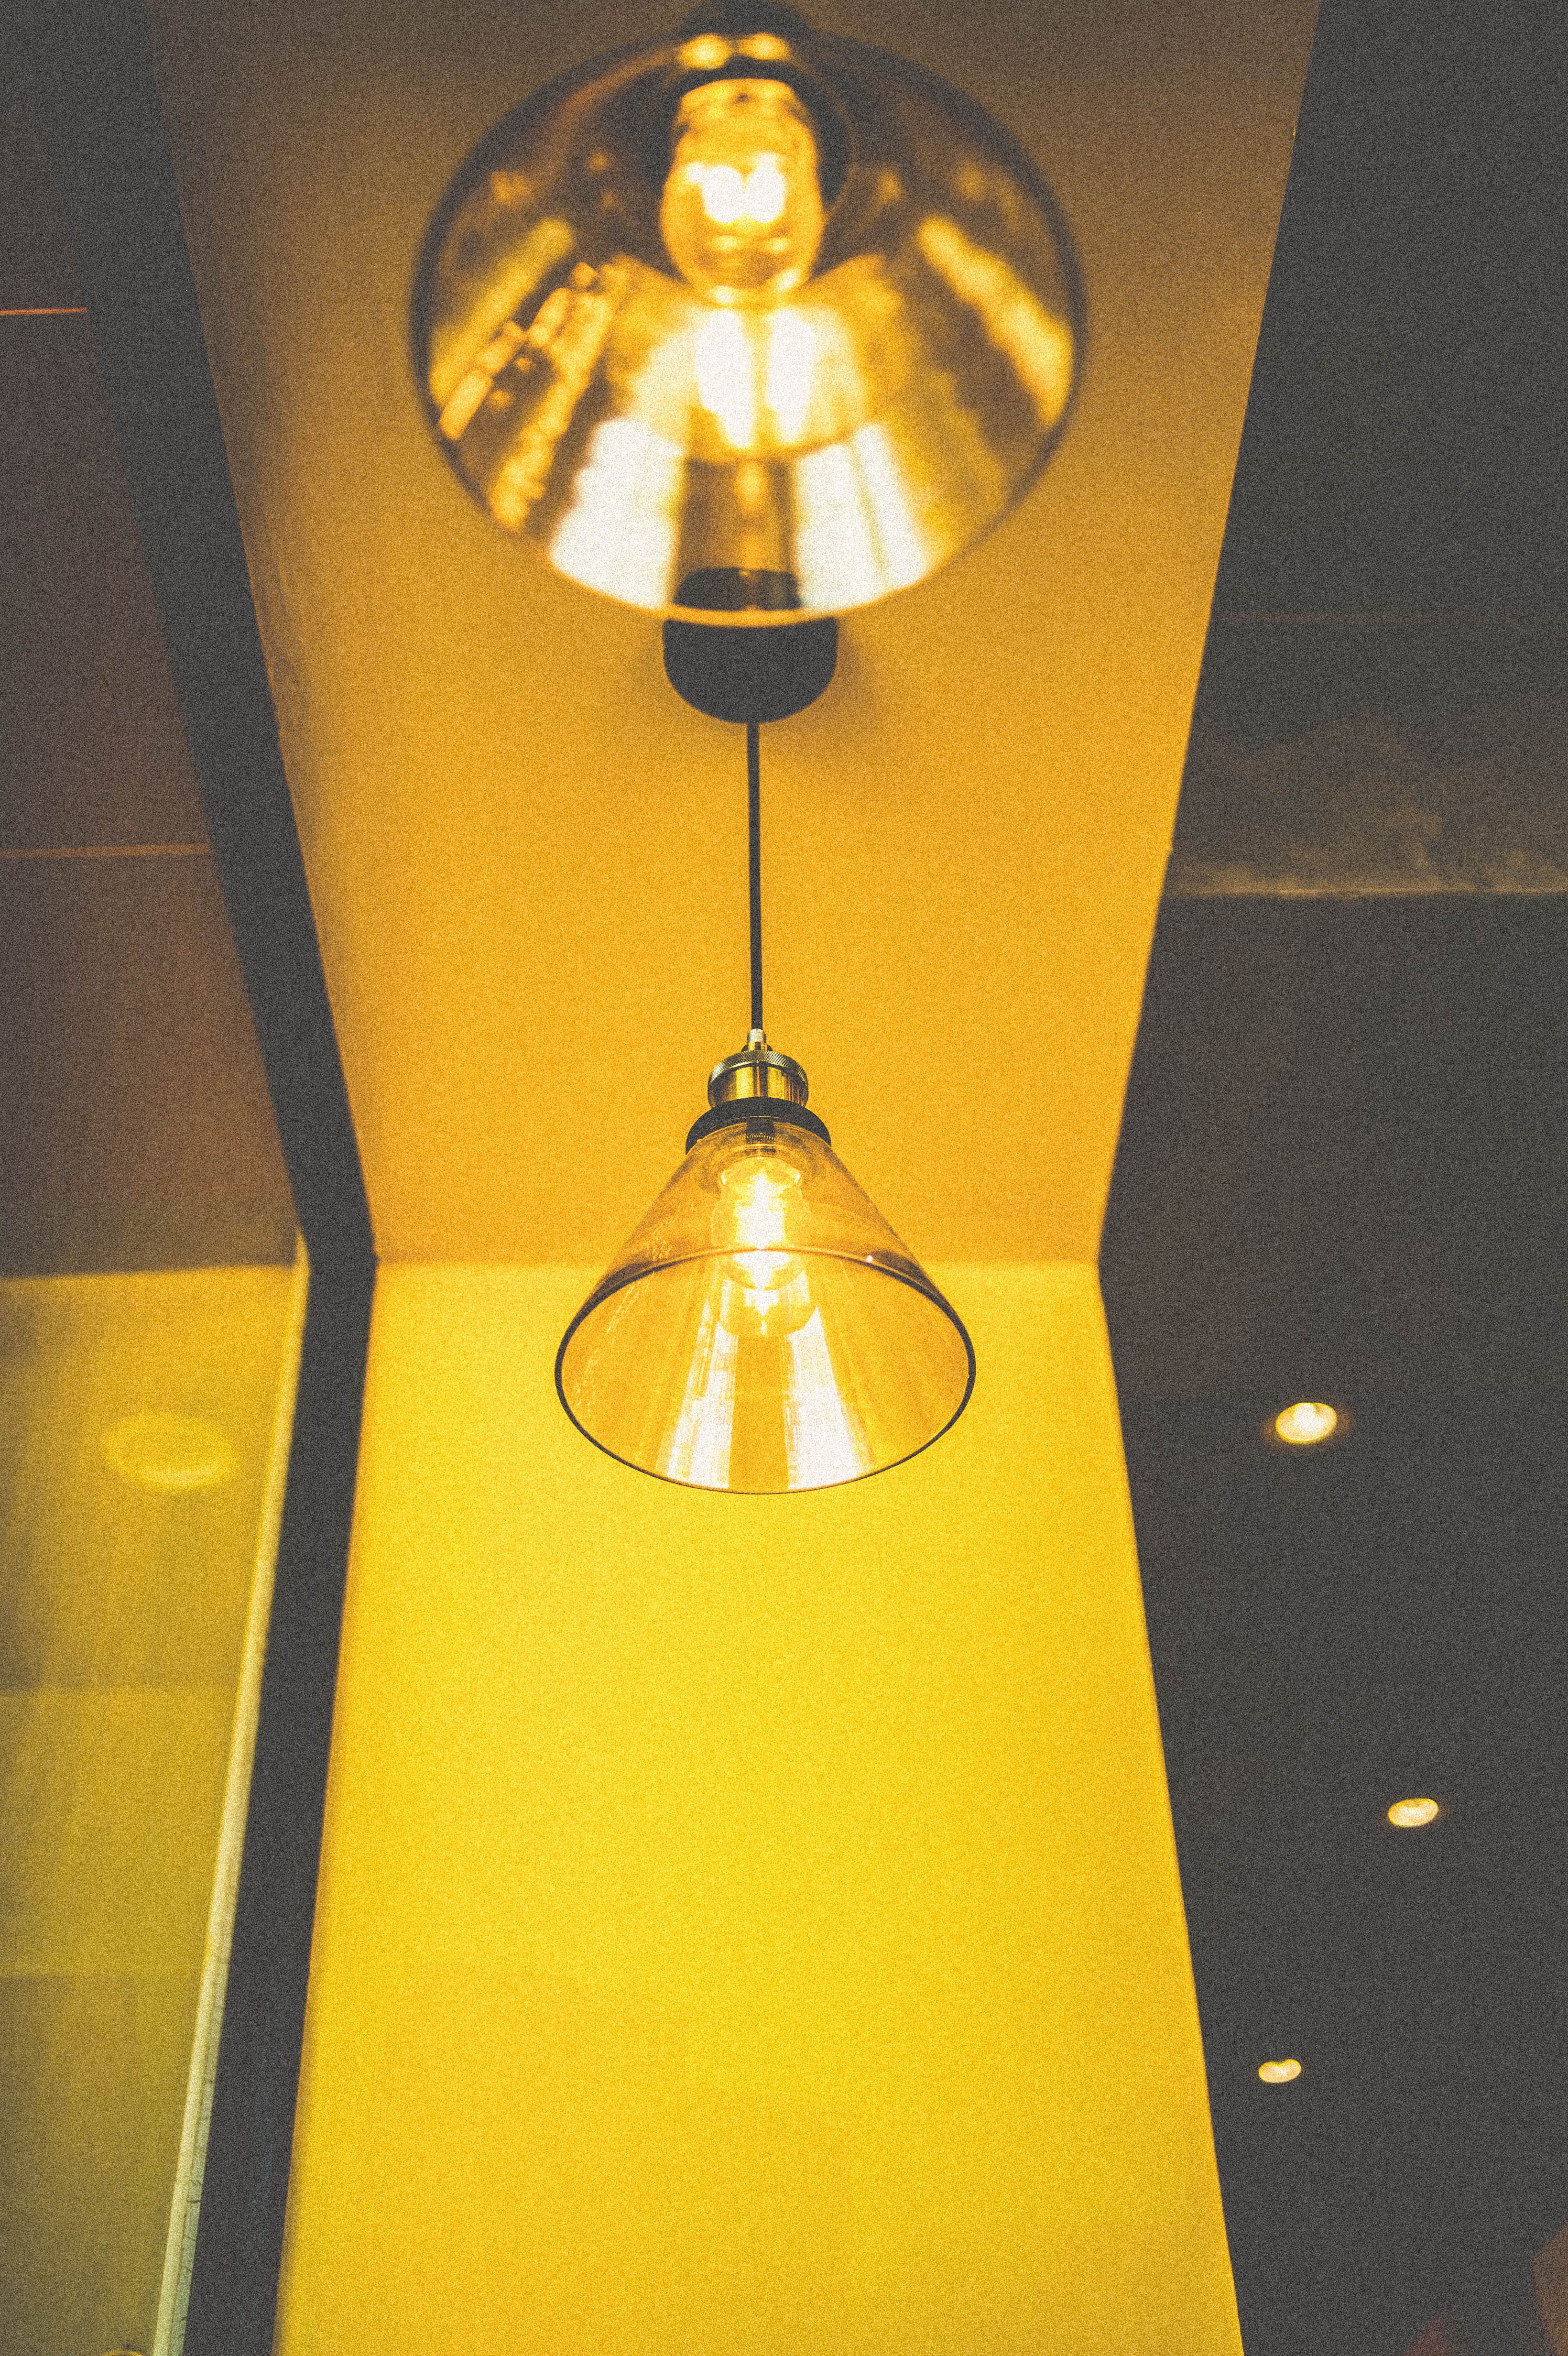
light fixture, lighting accessory, lighting, yellow, lampshade, light, lamp, amber, ceiling, ceiling fixture, Material property, interior design, chandelier, Tints and shades, metal, light bulb